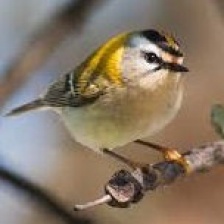
Species: COMMON FIRECREST
Scientific name: REGULUS IGNICAPILLA